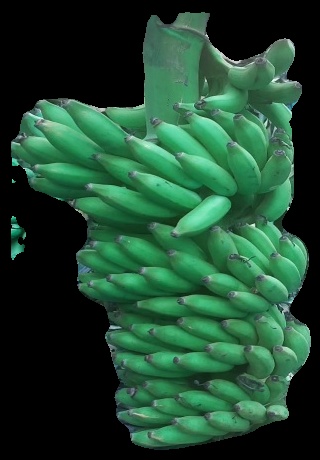
Variety: elakki-bale
Grade: grade1